Onufri Publishing House

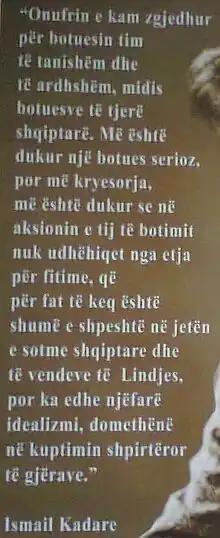

In 1996 Albanian author Ismail Kadare stated that he had chosen Onufri exclusively for all his works published in Albanian because of Onufri's seriousness, idealism, and lack of "greed for profit that has, unfortunately, become frequent in ... Eastern European countries."